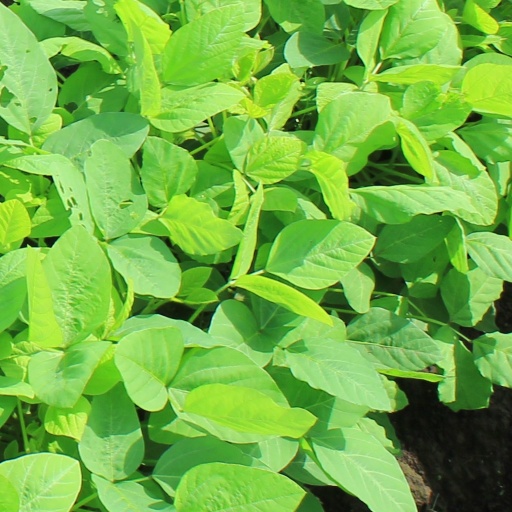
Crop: soybean